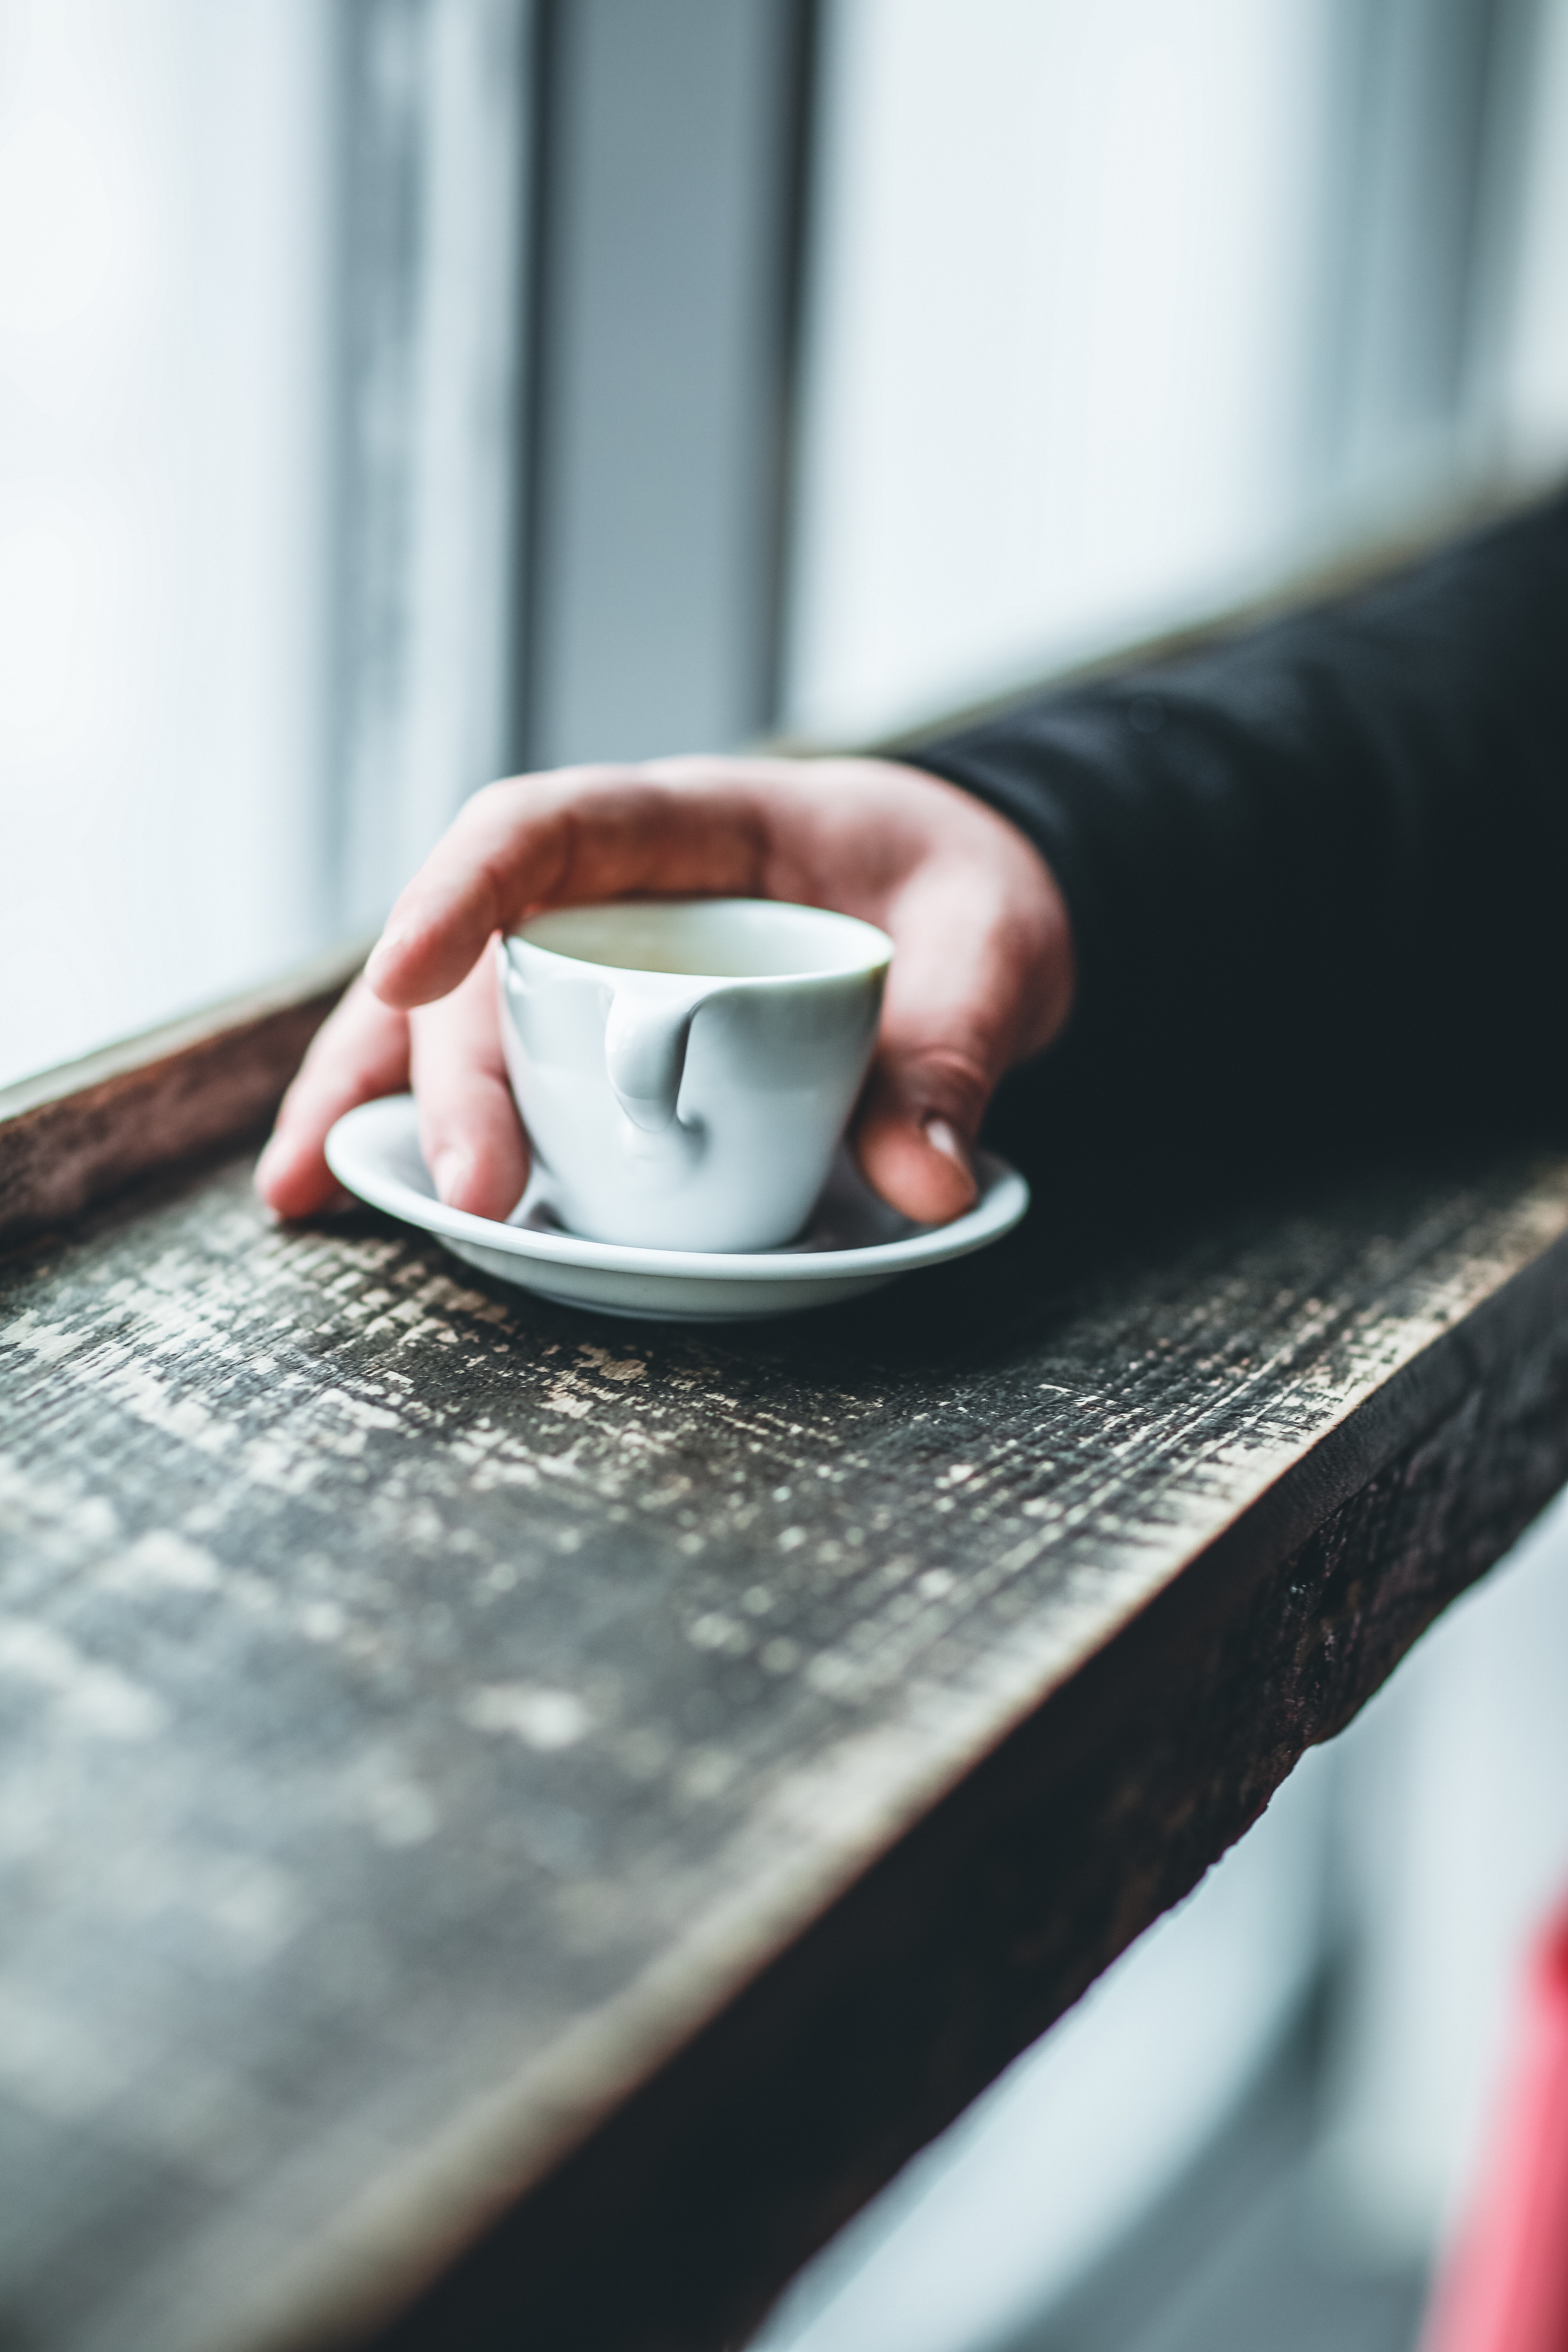
cup, coffee cup, table, hand, drinkware, teacup, tableware, serveware, saucer, photography, textile, wood, furniture, drink, still life photography, finger, coffee, espresso